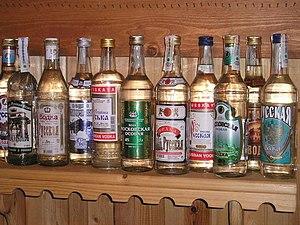
La vodka, est une boisson alcoolisée incolore titrant environ 40 degrés. L'origine de cette eau-de-vie se situerait en Pologne, selon les sources.